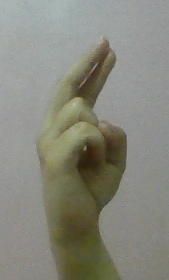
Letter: zay